Lyndsy Fonseca

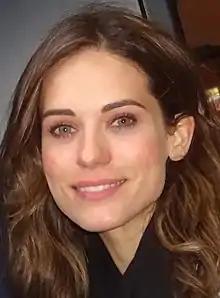
Fonseca in 2017

Lyndsy Marie Fonseca (born January 7, 1987) is an American actress. She began her career by appearing as Colleen Carlton on the CBS daytime soap opera "The Young and the Restless", on which she starred between 2001 and 2005. Thereafter, she had a series of other recurring roles, including Penny Mosby on the CBS sitcom "How I Met Your Mother", Donna on HBO's "Big Love", and Dylan Mayfair on the fourth season of the ABC television series "Desperate Housewives".